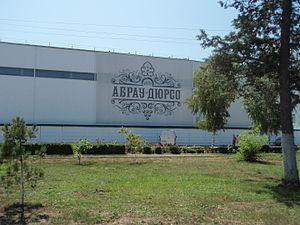
Abraou-Diourso est un village du kraï de Krasnodar. Il fait partie de la subdivision administrative de la ville de Novorossiisk.